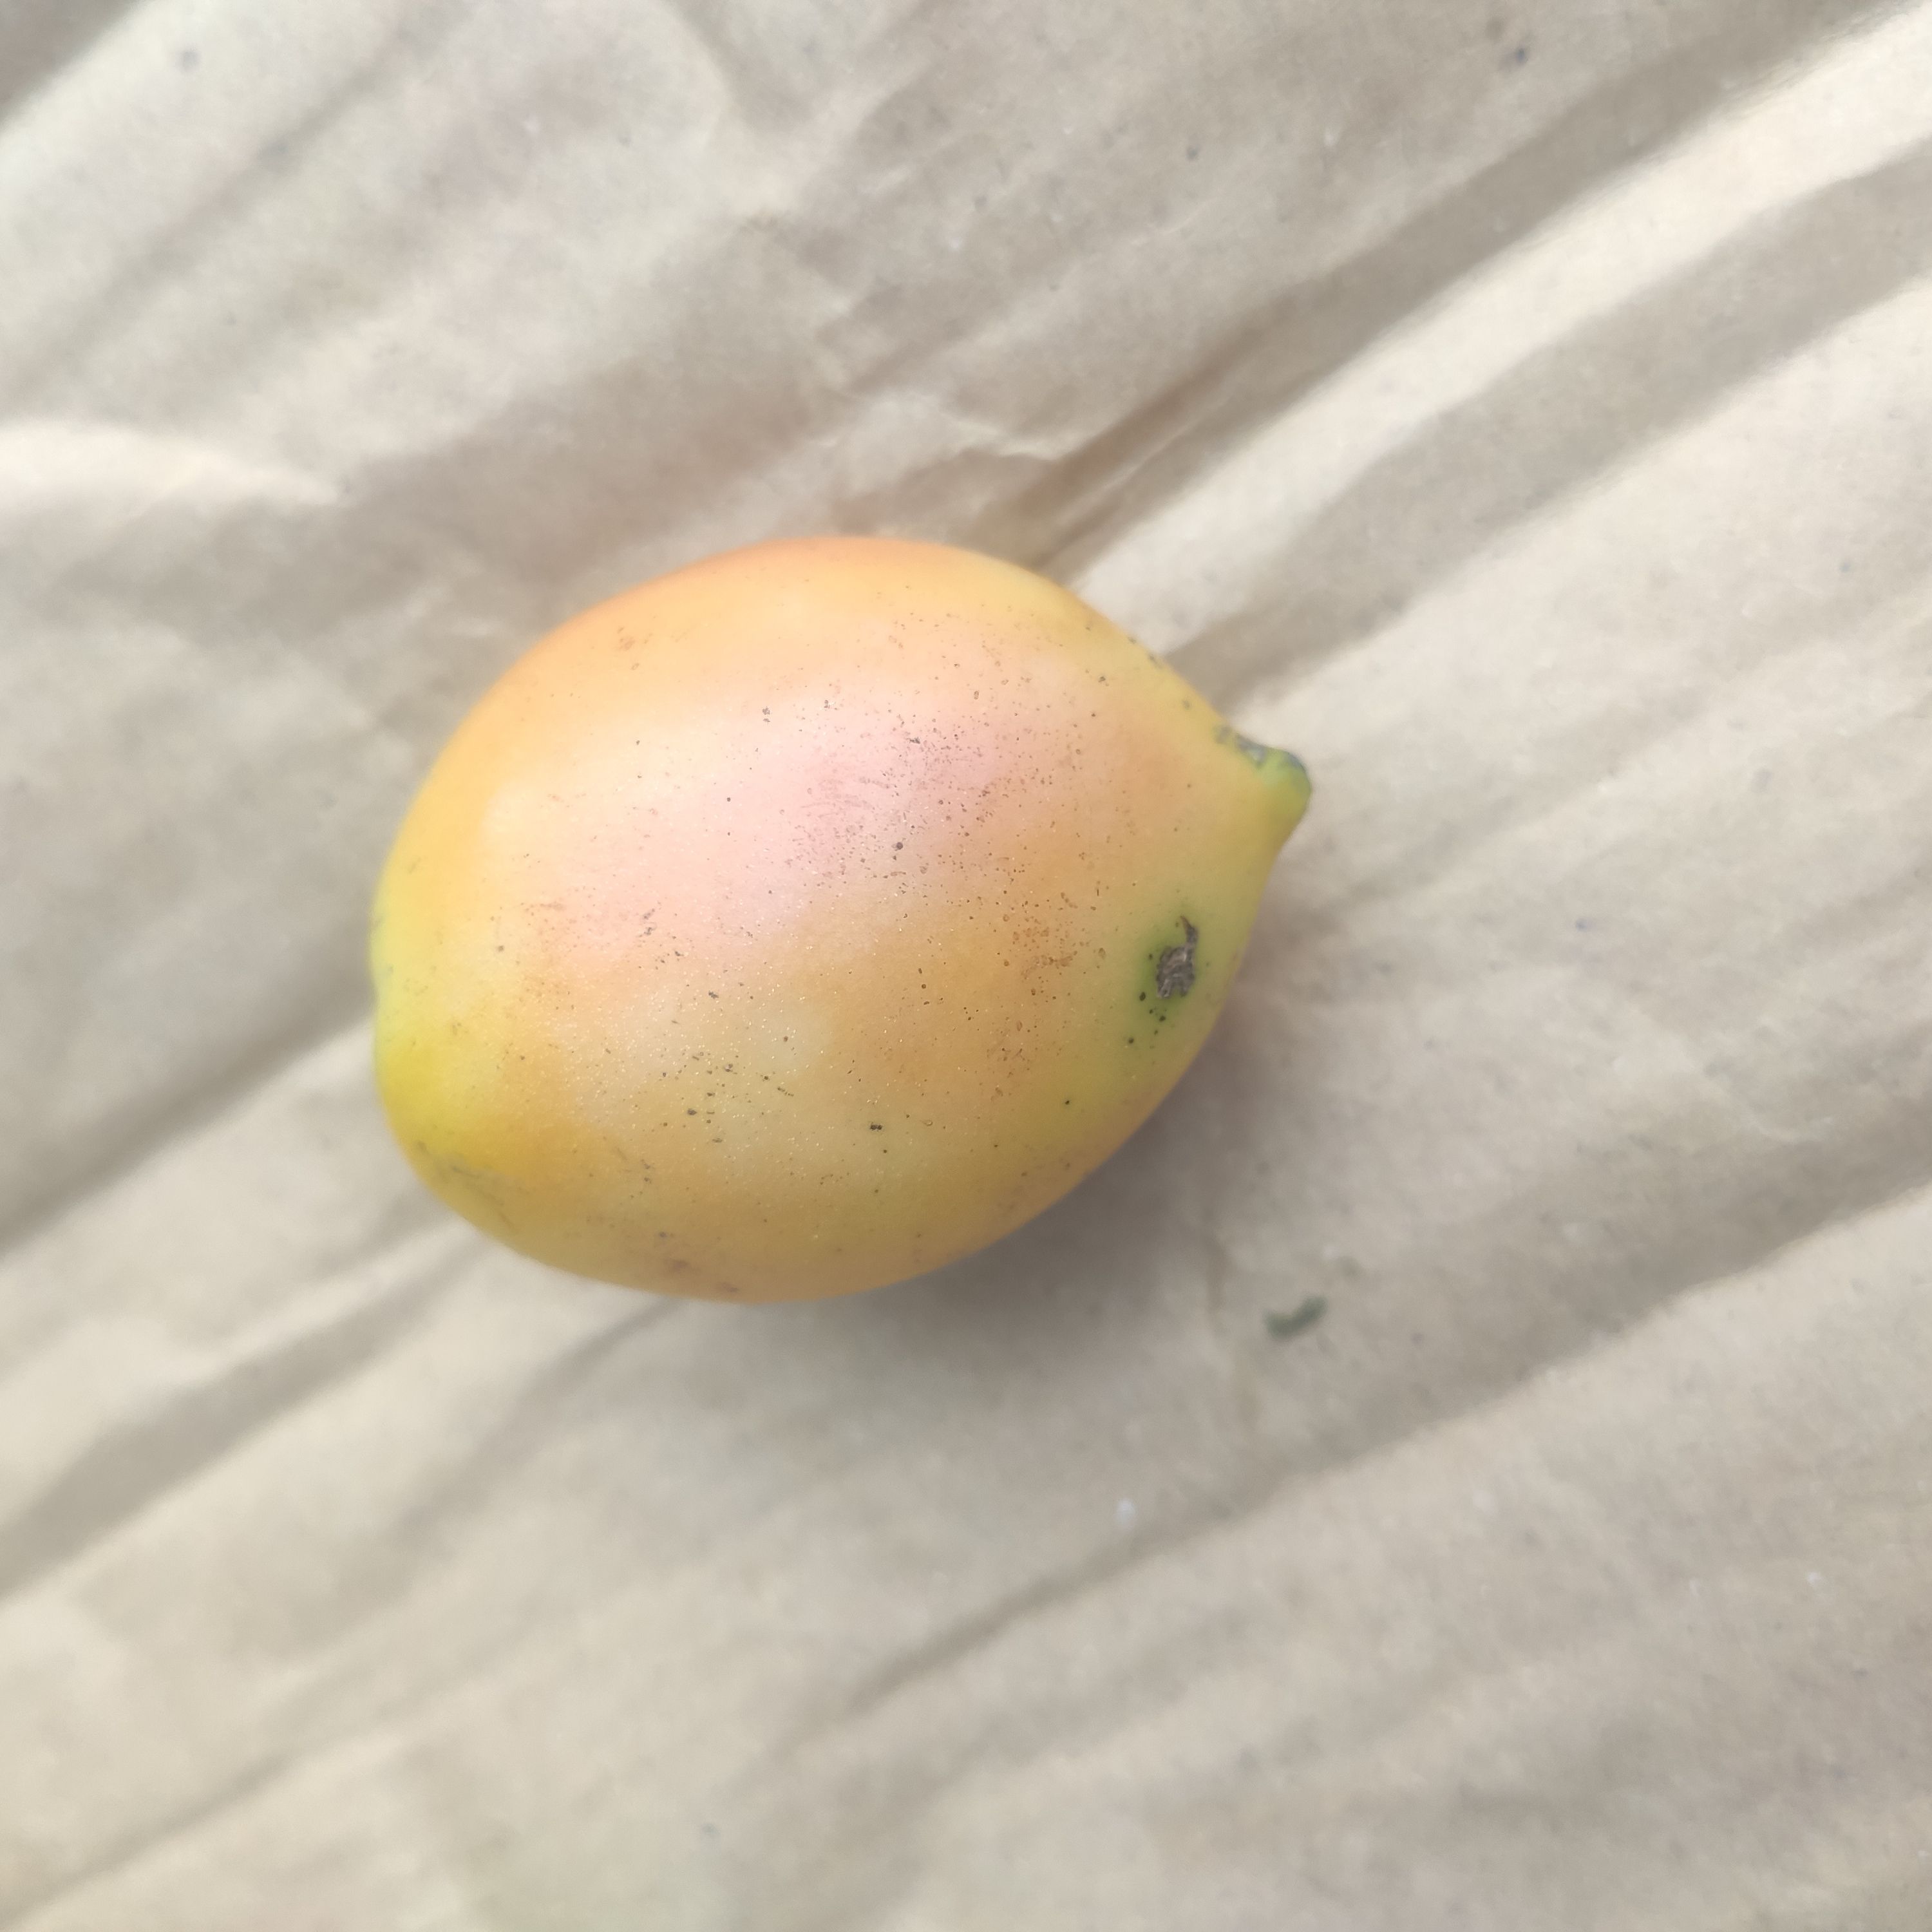
Fruit: tomatoes
Grade: 2nd-grade